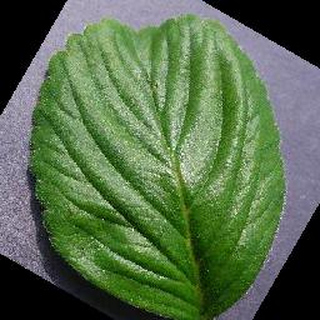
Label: healthy_strawberry